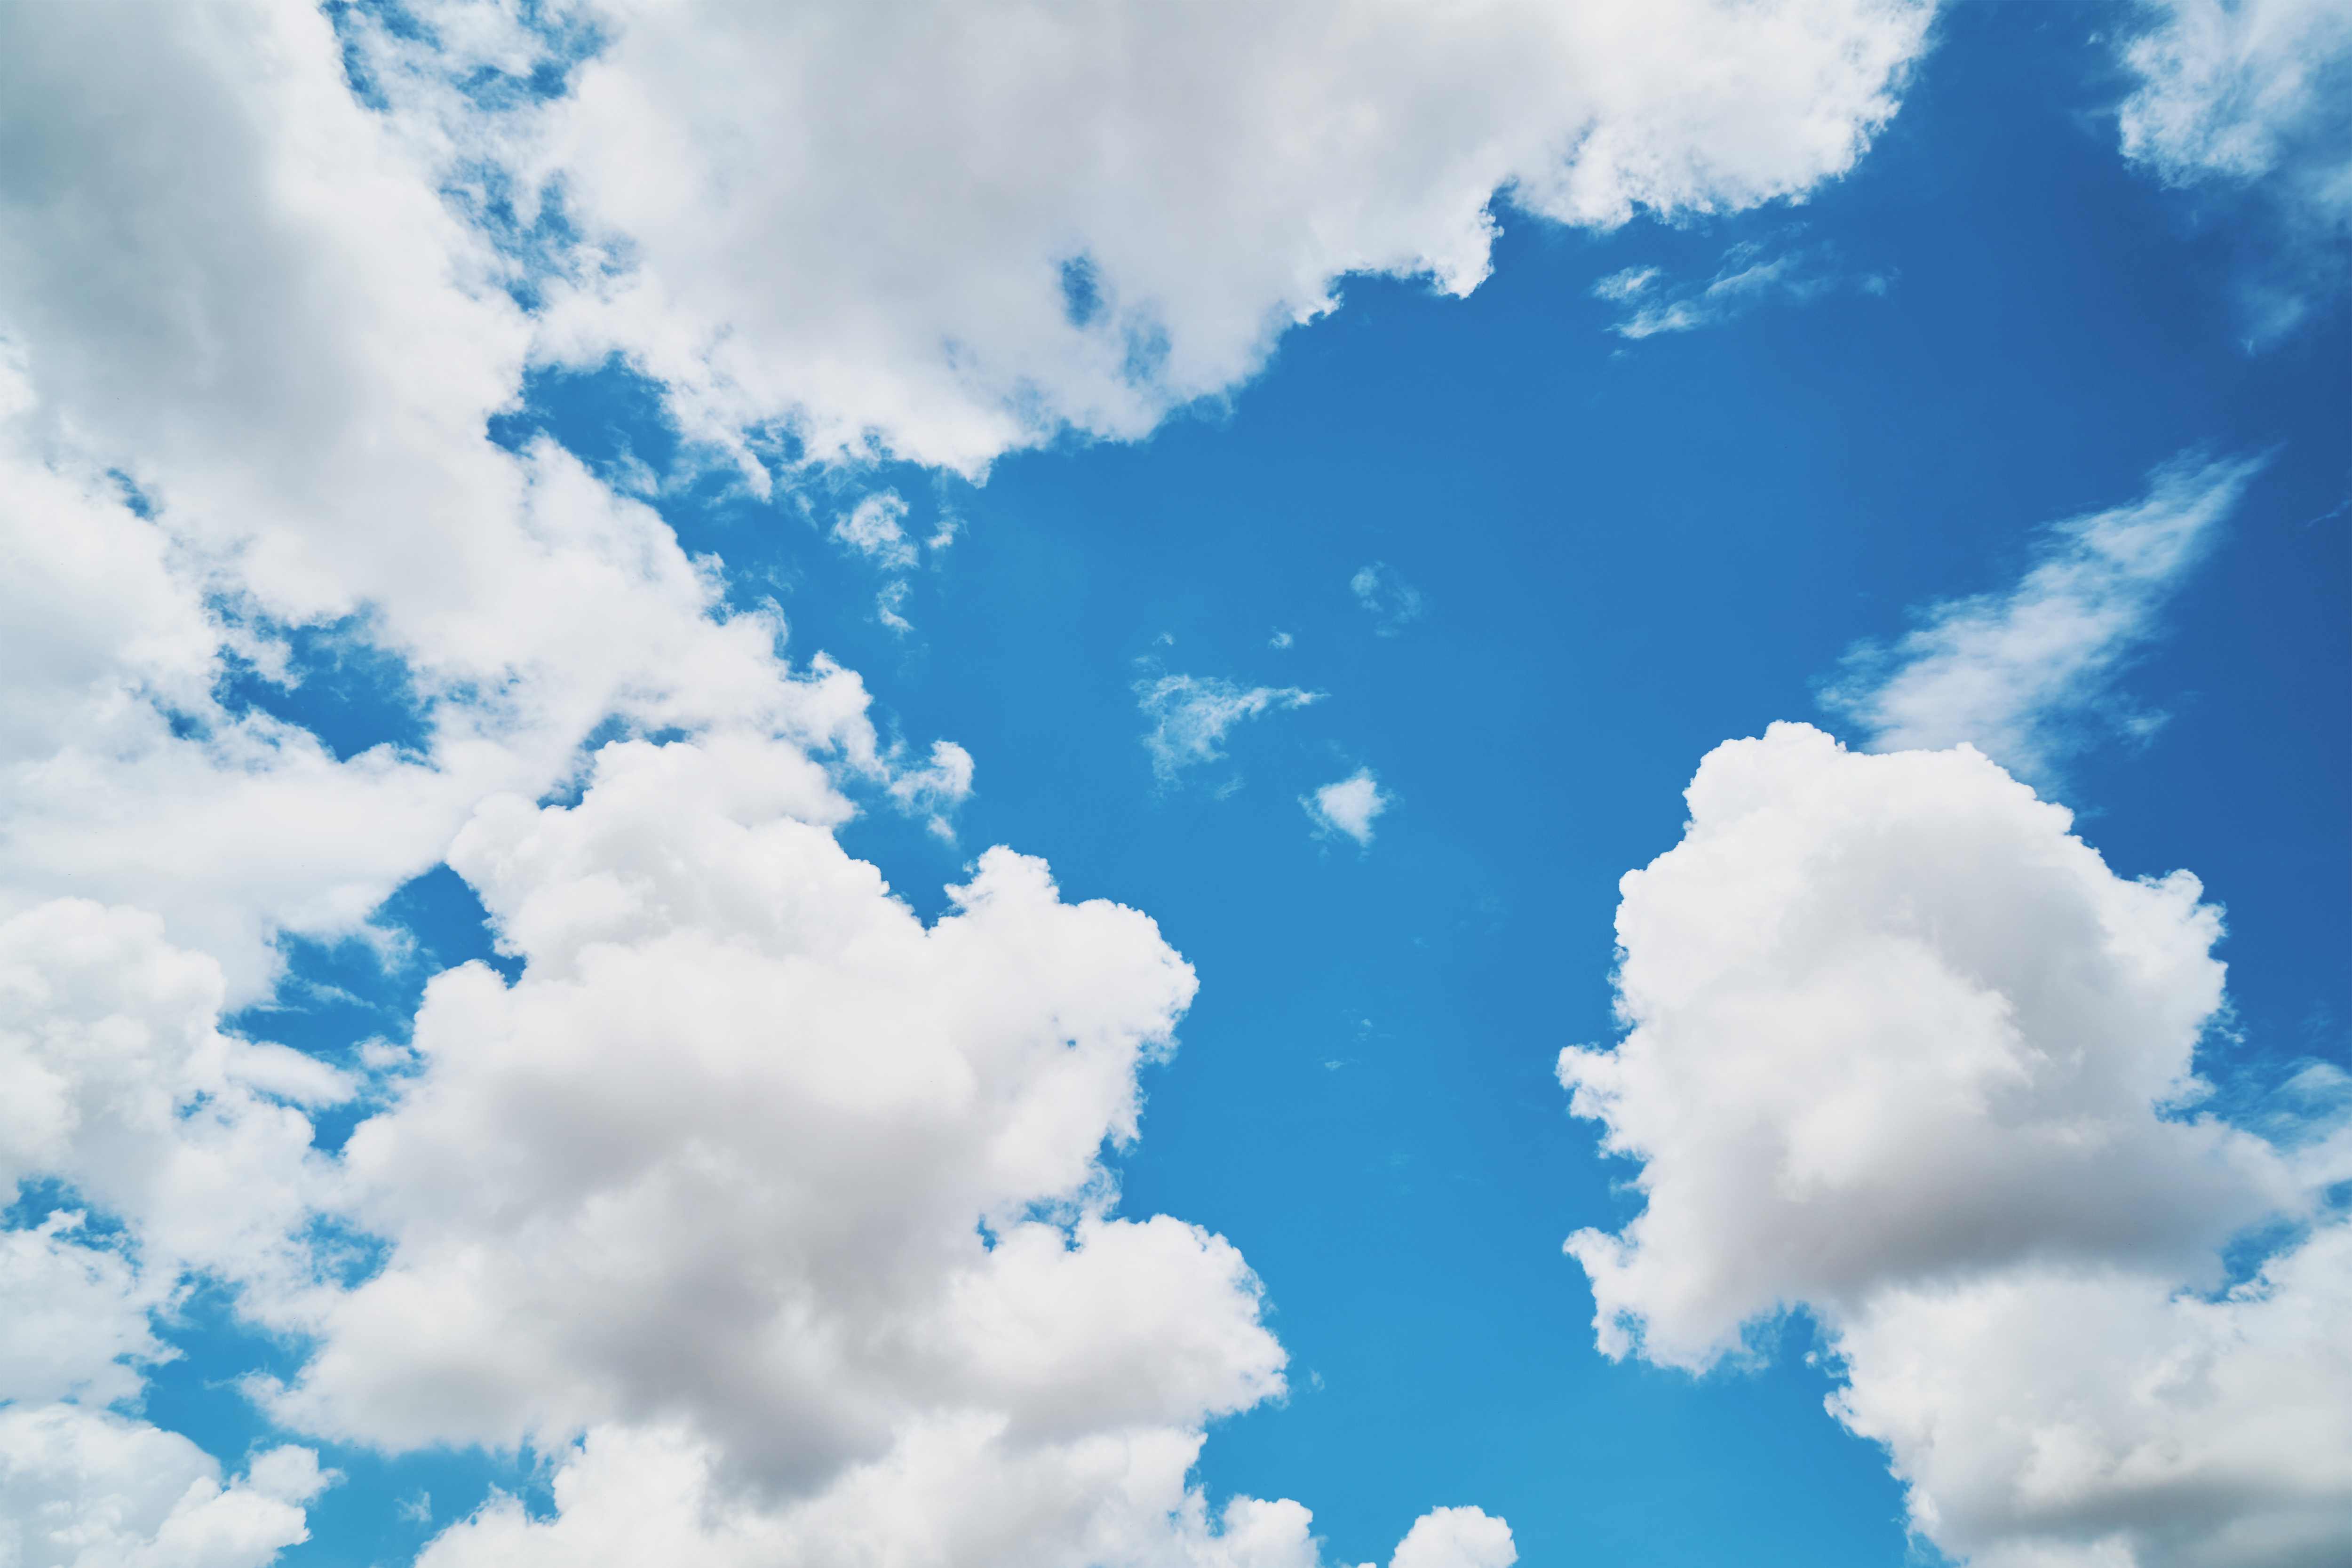
sky, cloud, blue, daytime, cumulus, meteorological phenomenon, atmosphere, azure, calm, sunlight, summer, electric blue, pattern, world